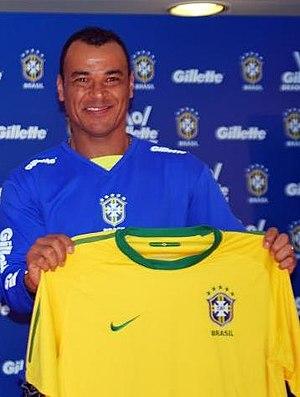
Marcos Evangelista de Moraes, dit Cafu, né le 7 juin 1970 à São Paulo, est un footballeur international brésilien.